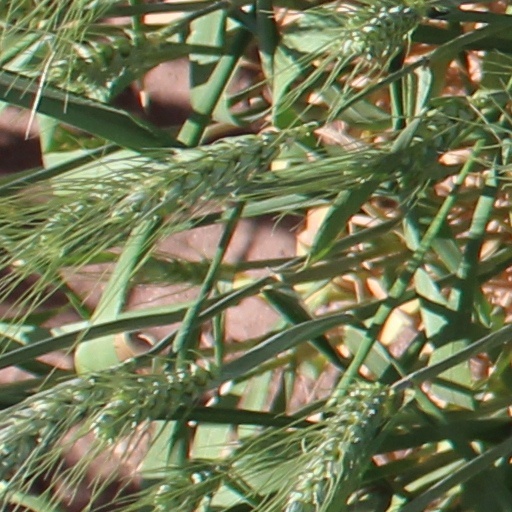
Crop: wheat